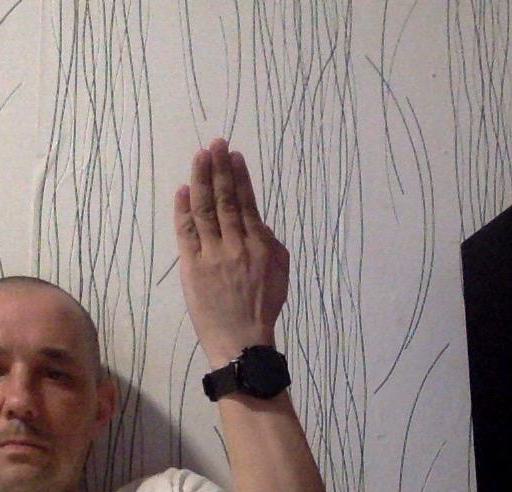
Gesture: stop_inverted